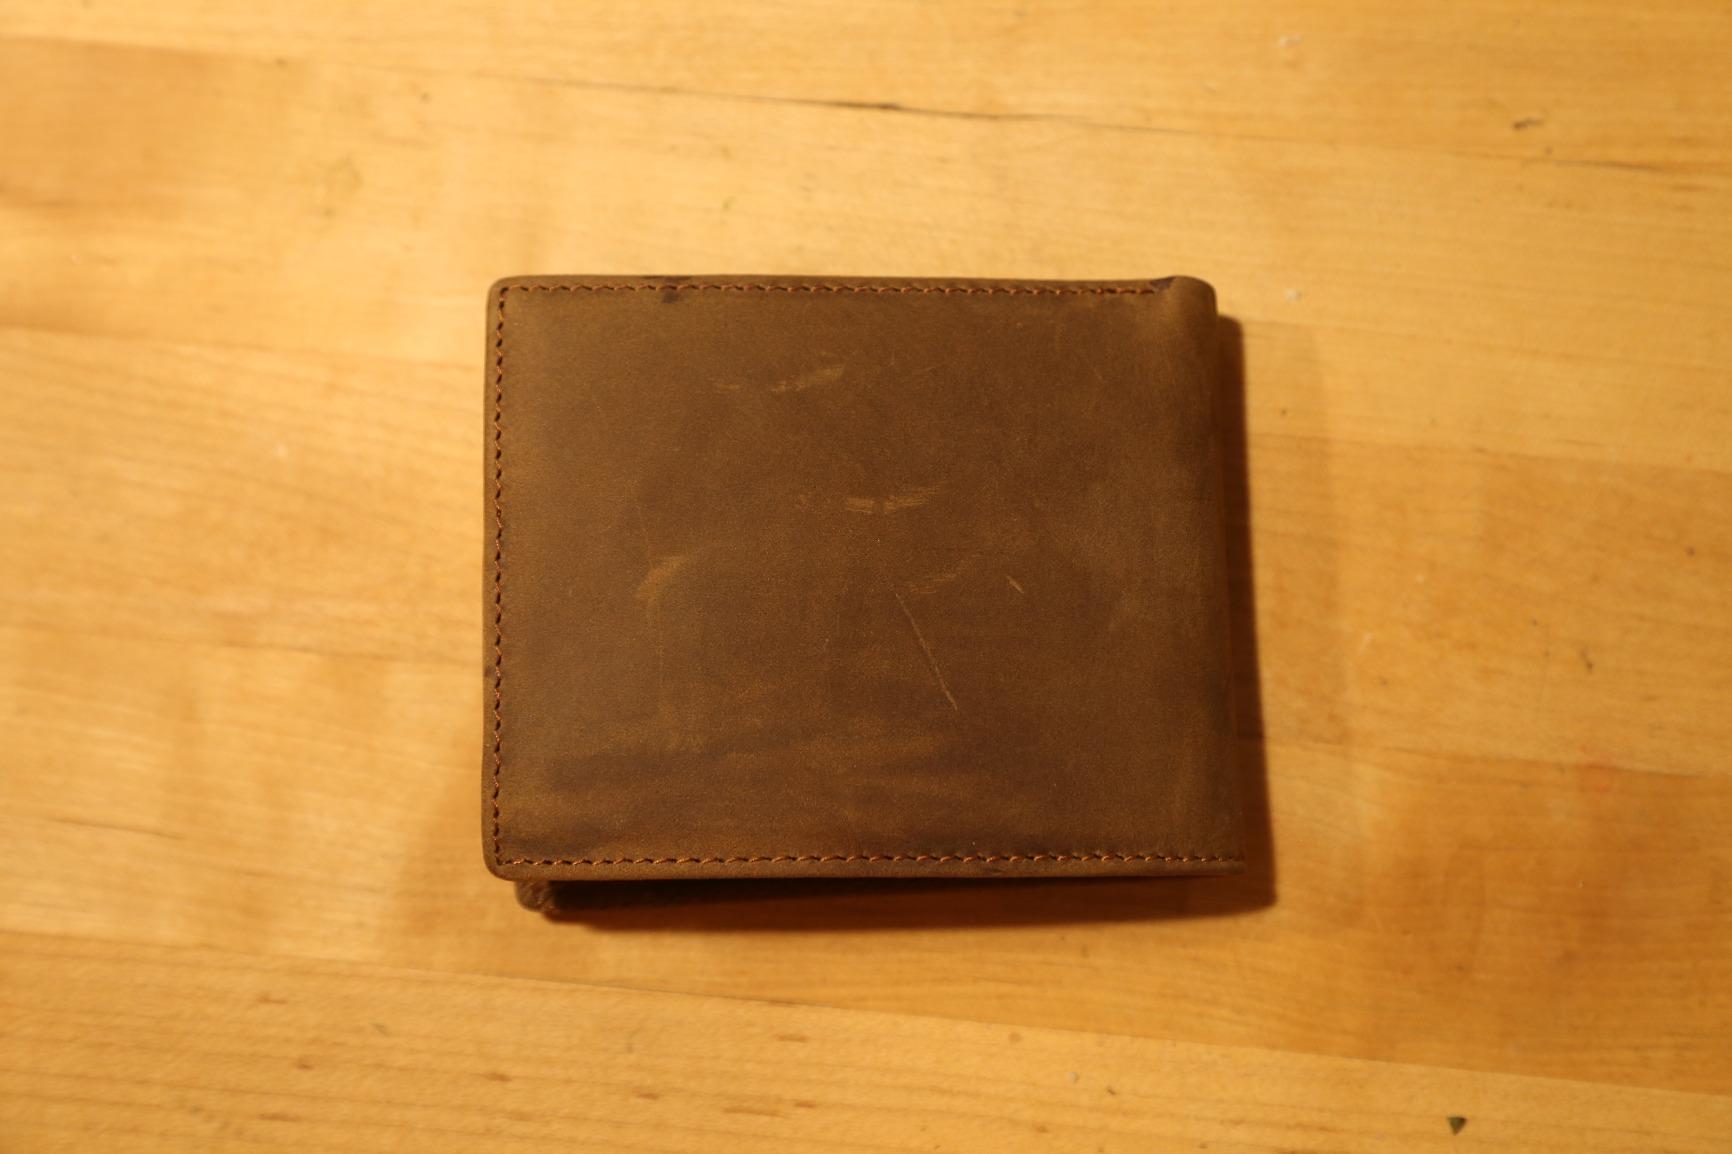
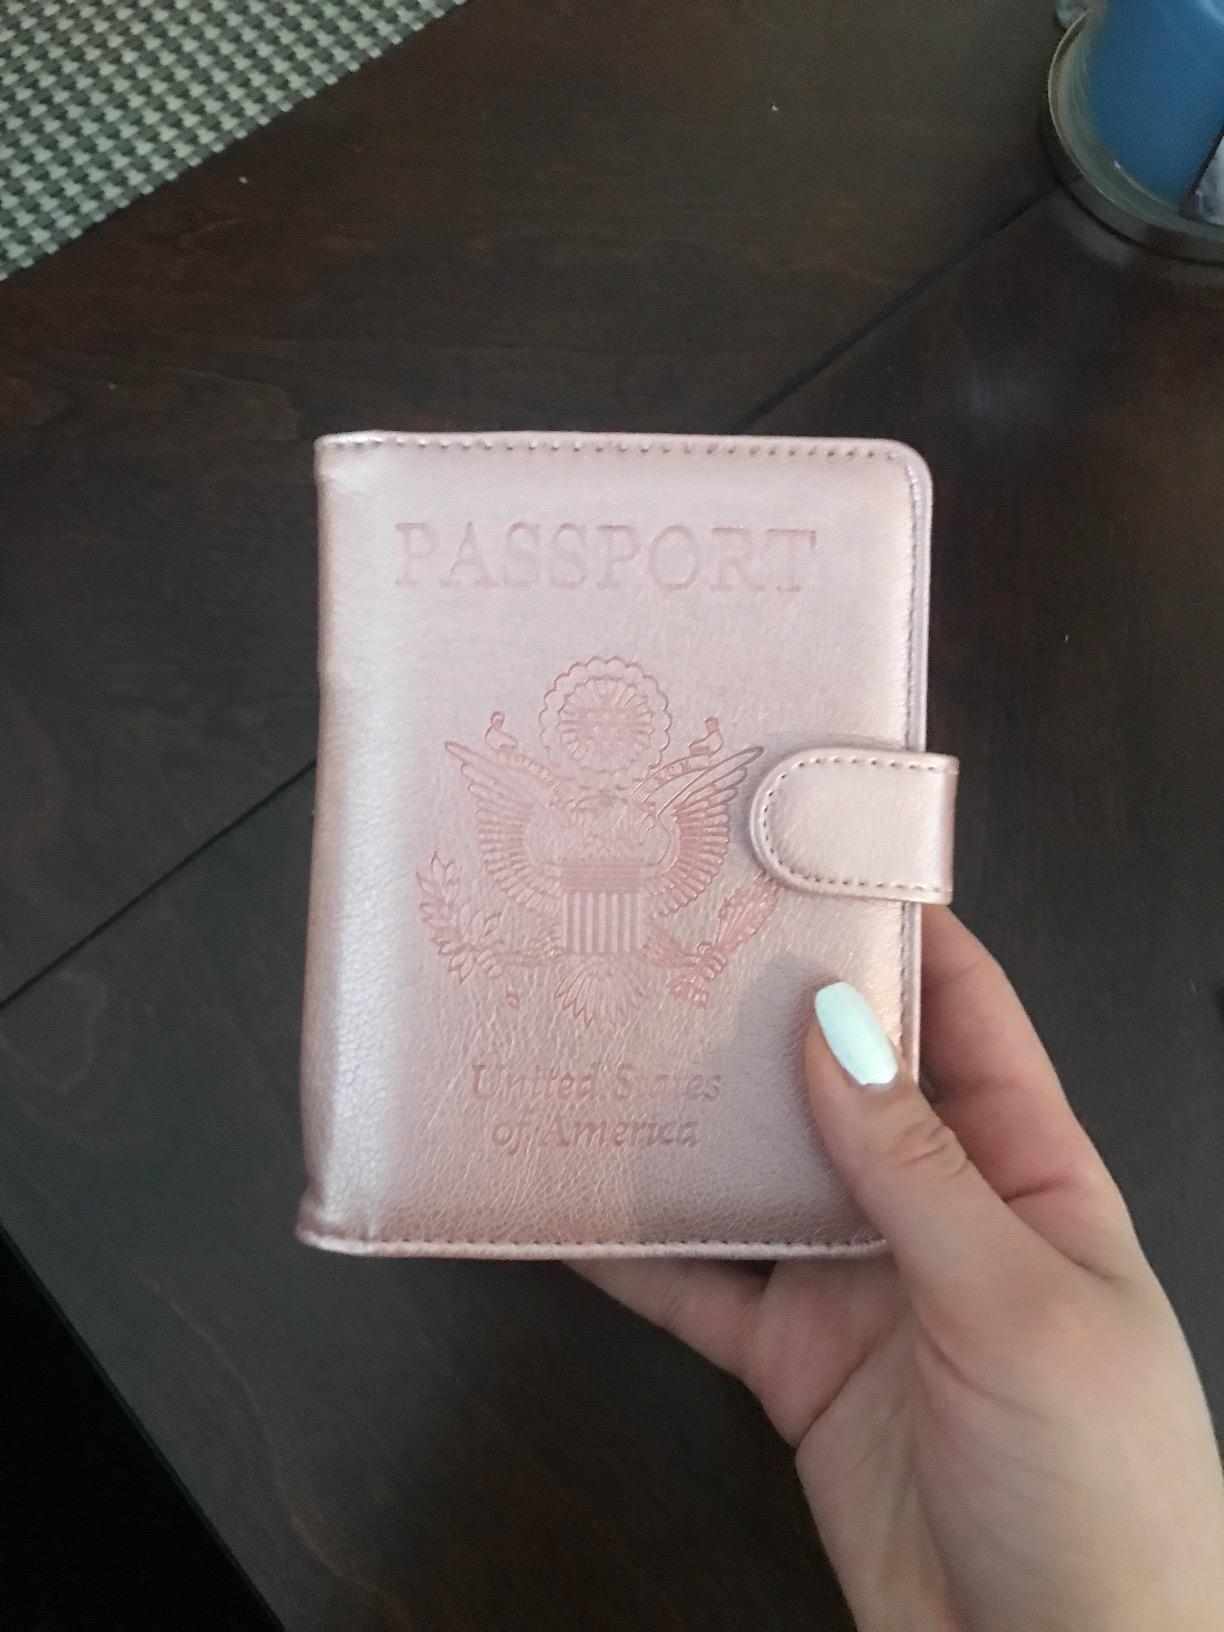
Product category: accessories_wallet
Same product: no